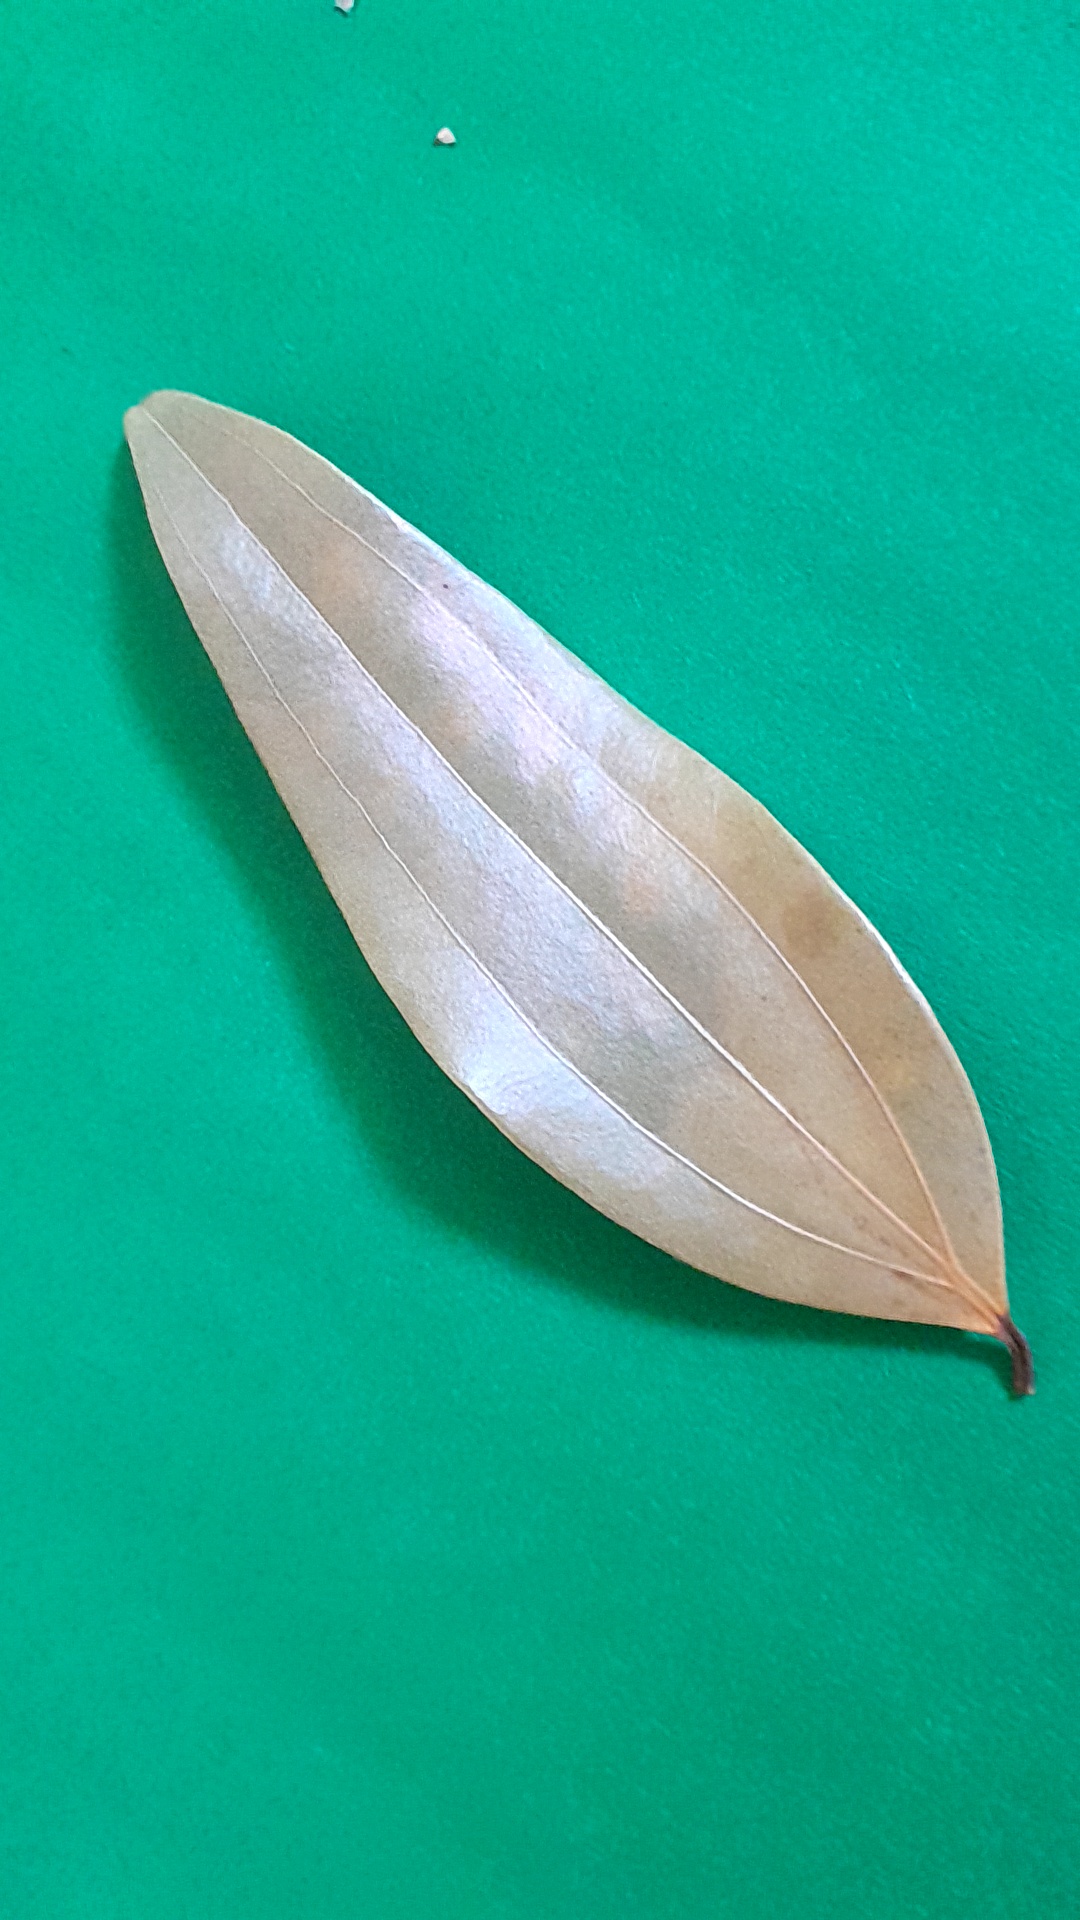
Label: Dry Leaf